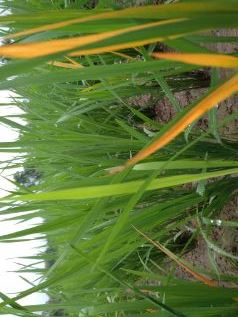
Disease: Tungro